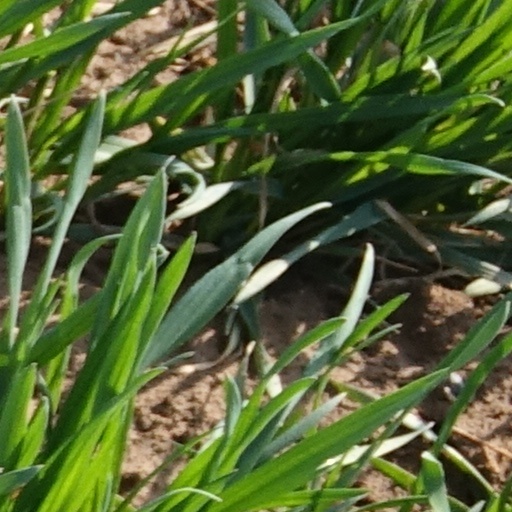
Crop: wheat